Louis Raymond de Montaignac de Chauvance

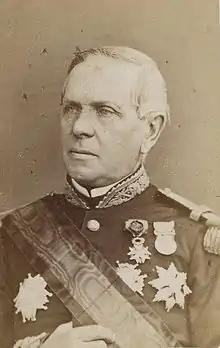

Louis Raymond, marquis de Montaignac de Chauvance (11 March 1811, Paris – 9 June 1891, Paris) was a French naval officer and politician. He served as naval minister from 1874 to 1876.